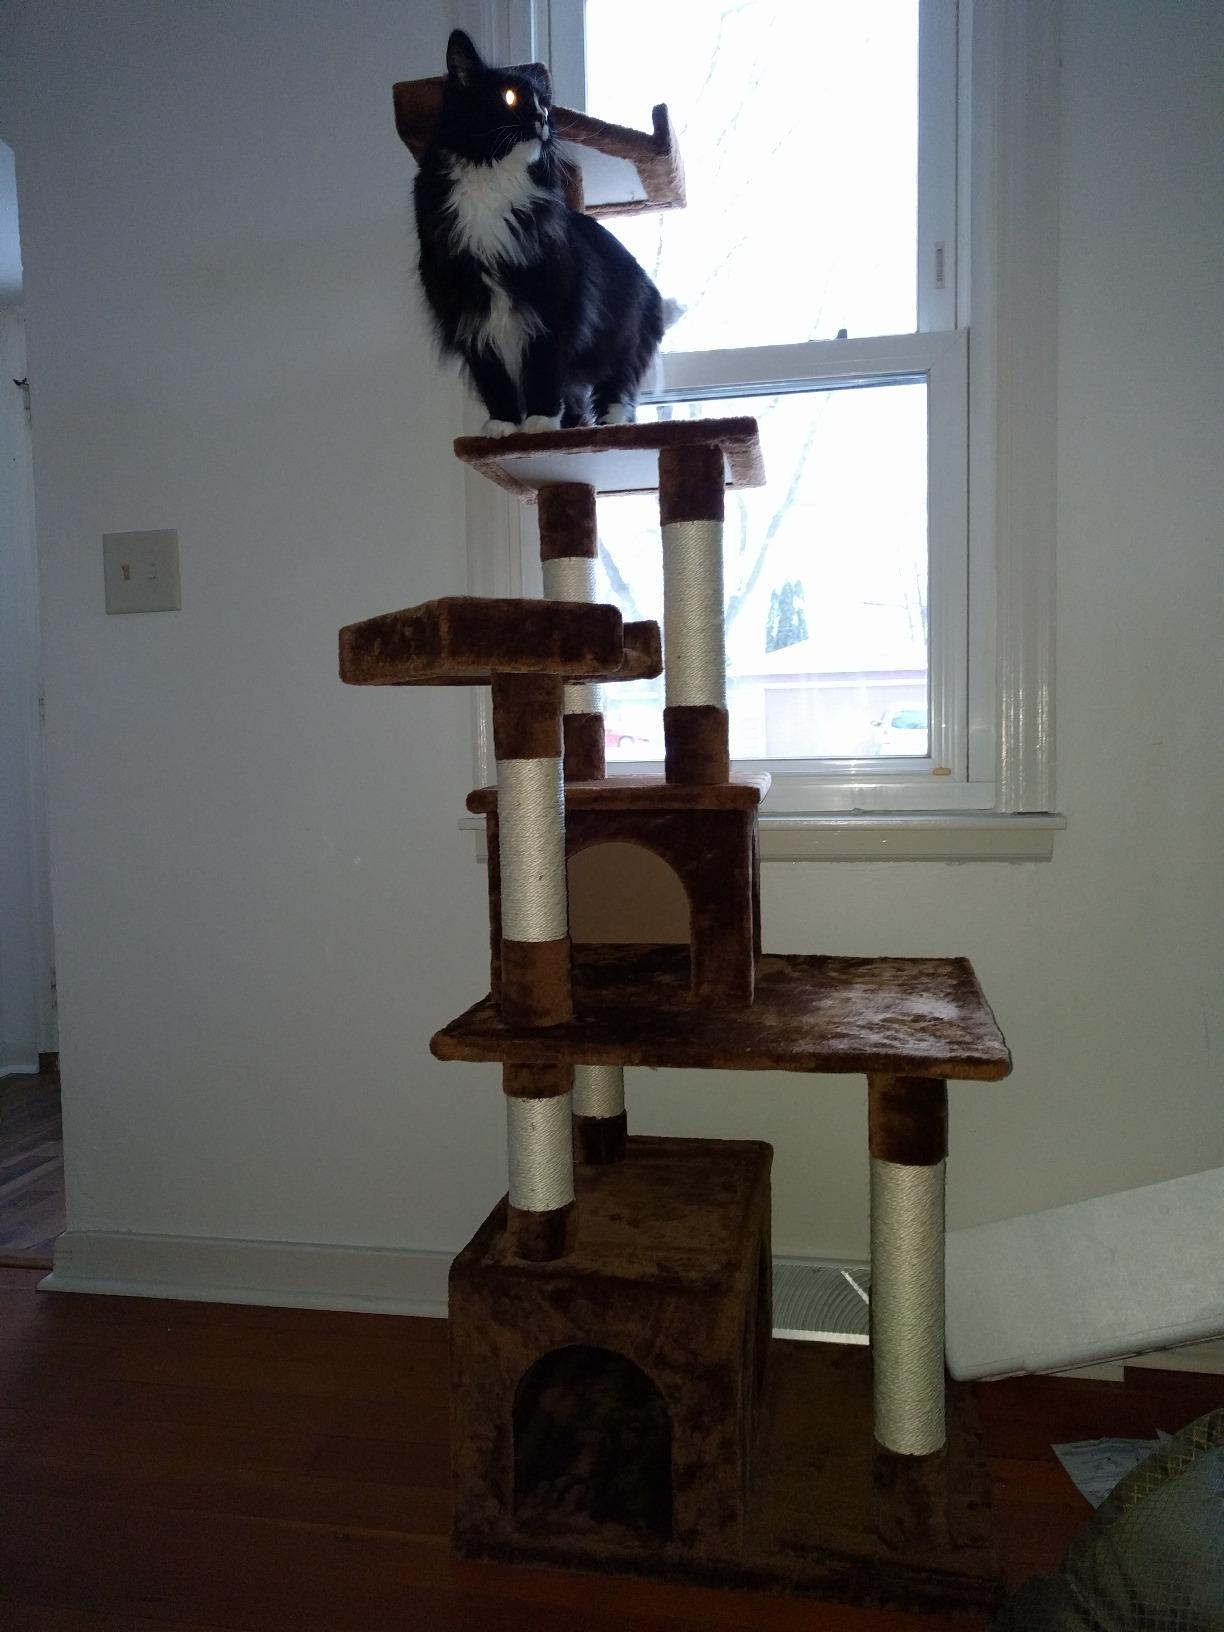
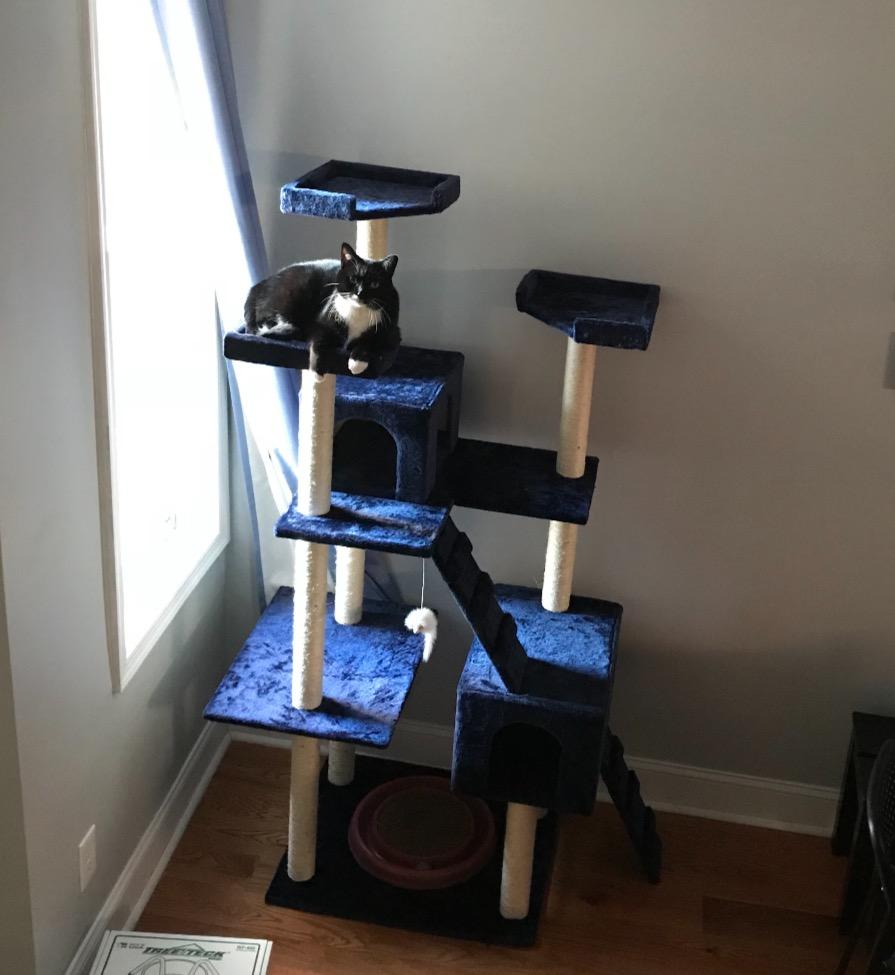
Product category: items_cat tree
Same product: no